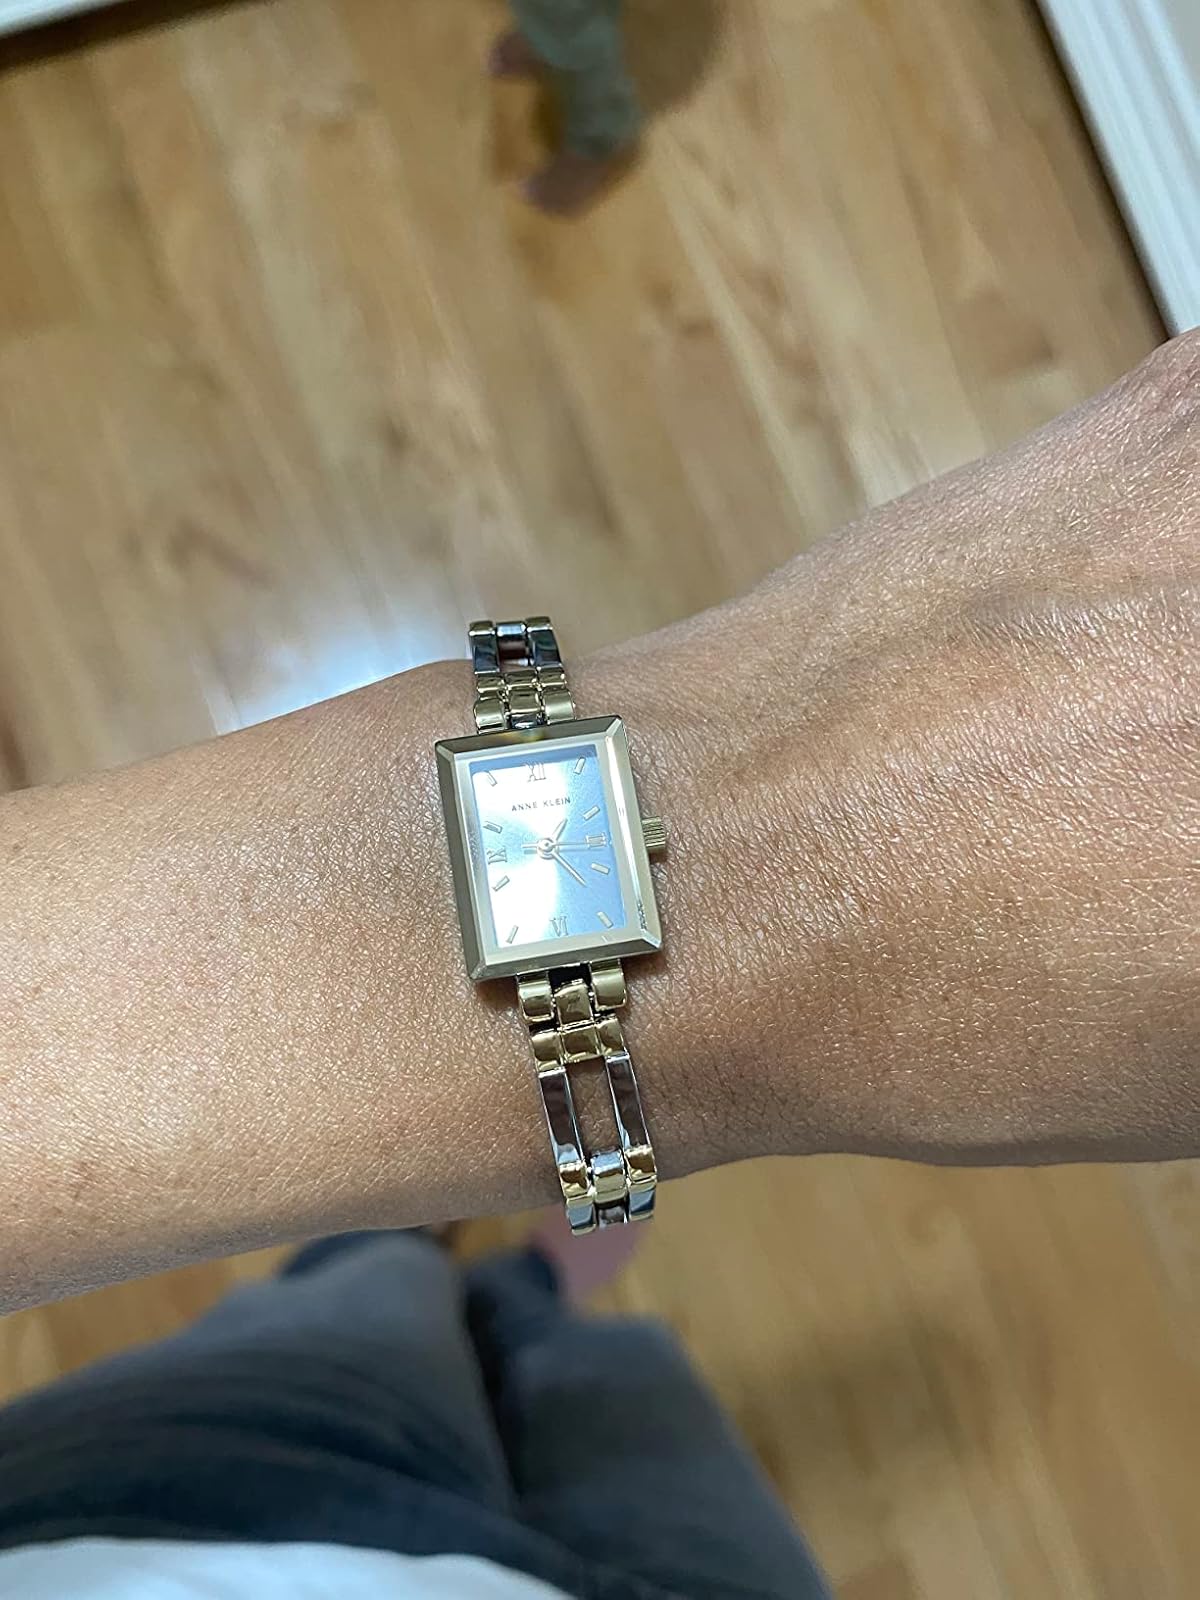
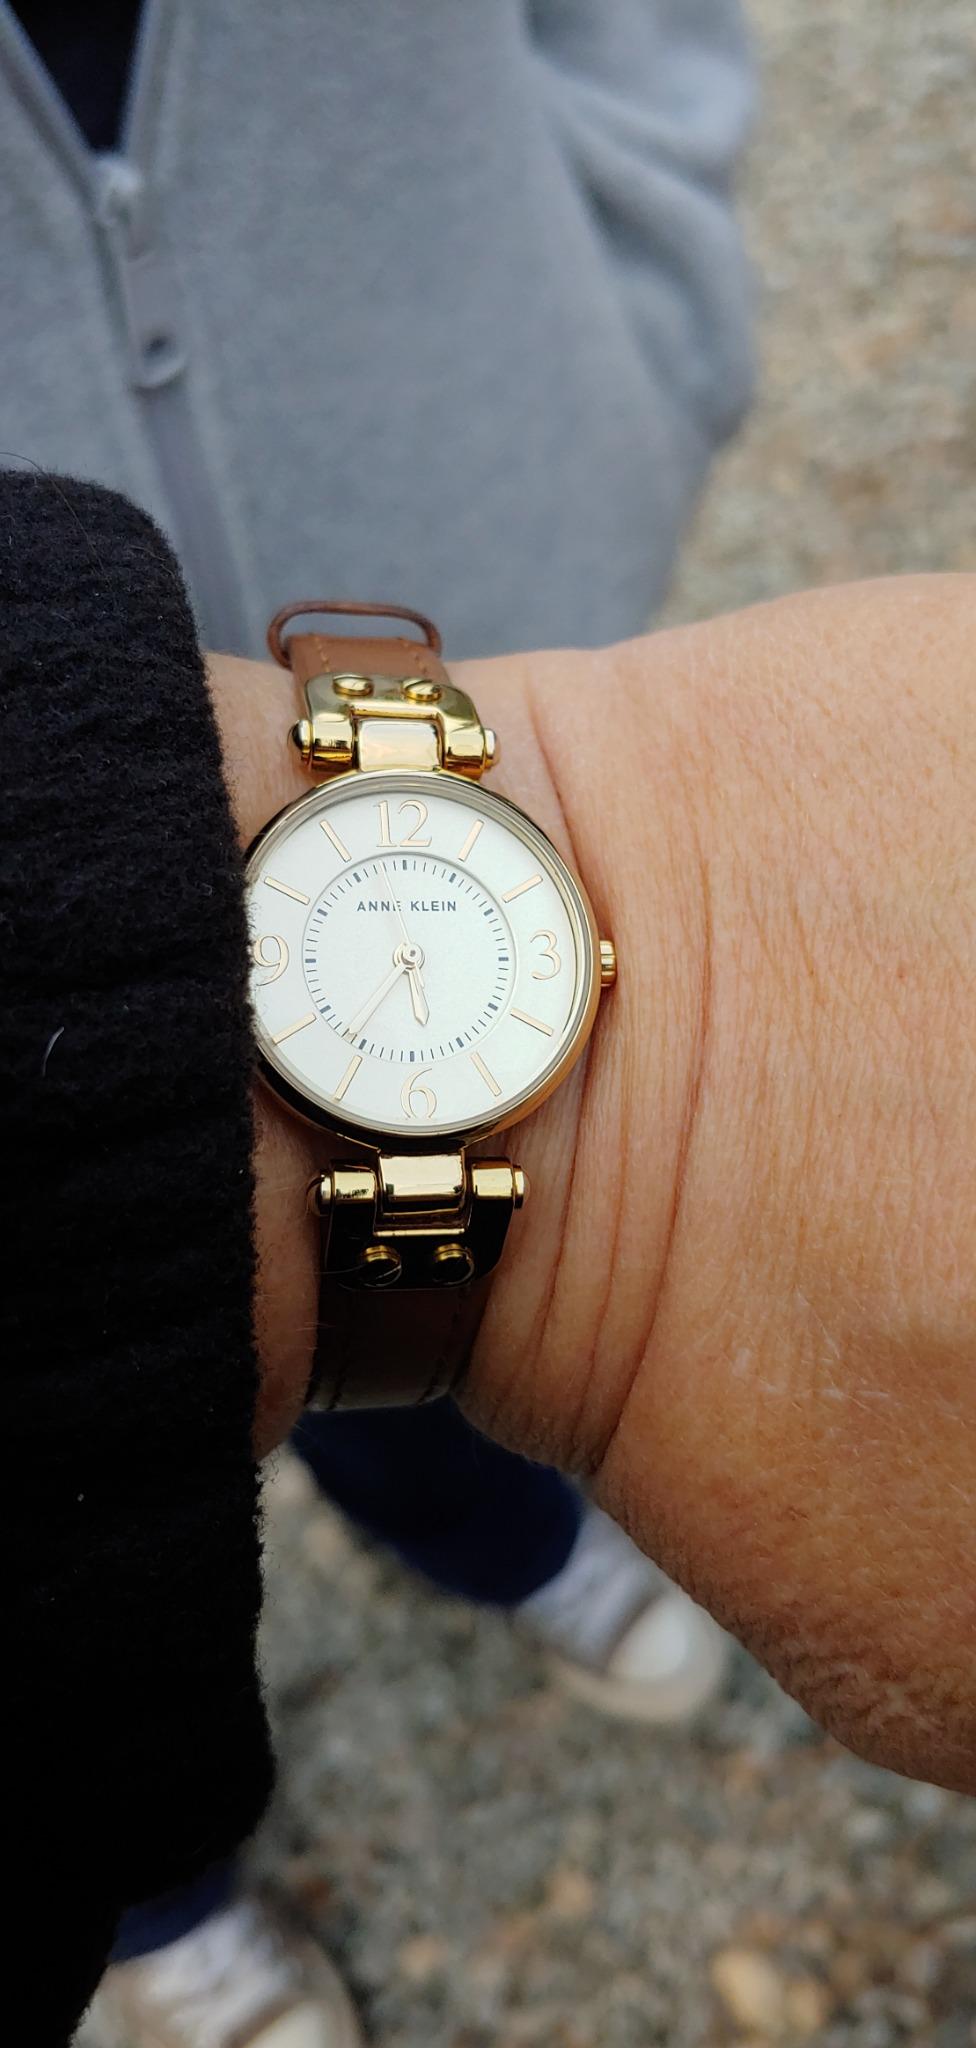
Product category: accessories_watch
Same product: no